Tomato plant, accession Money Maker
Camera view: tilt-top (135 deg); turntable rotation: 90 degrees
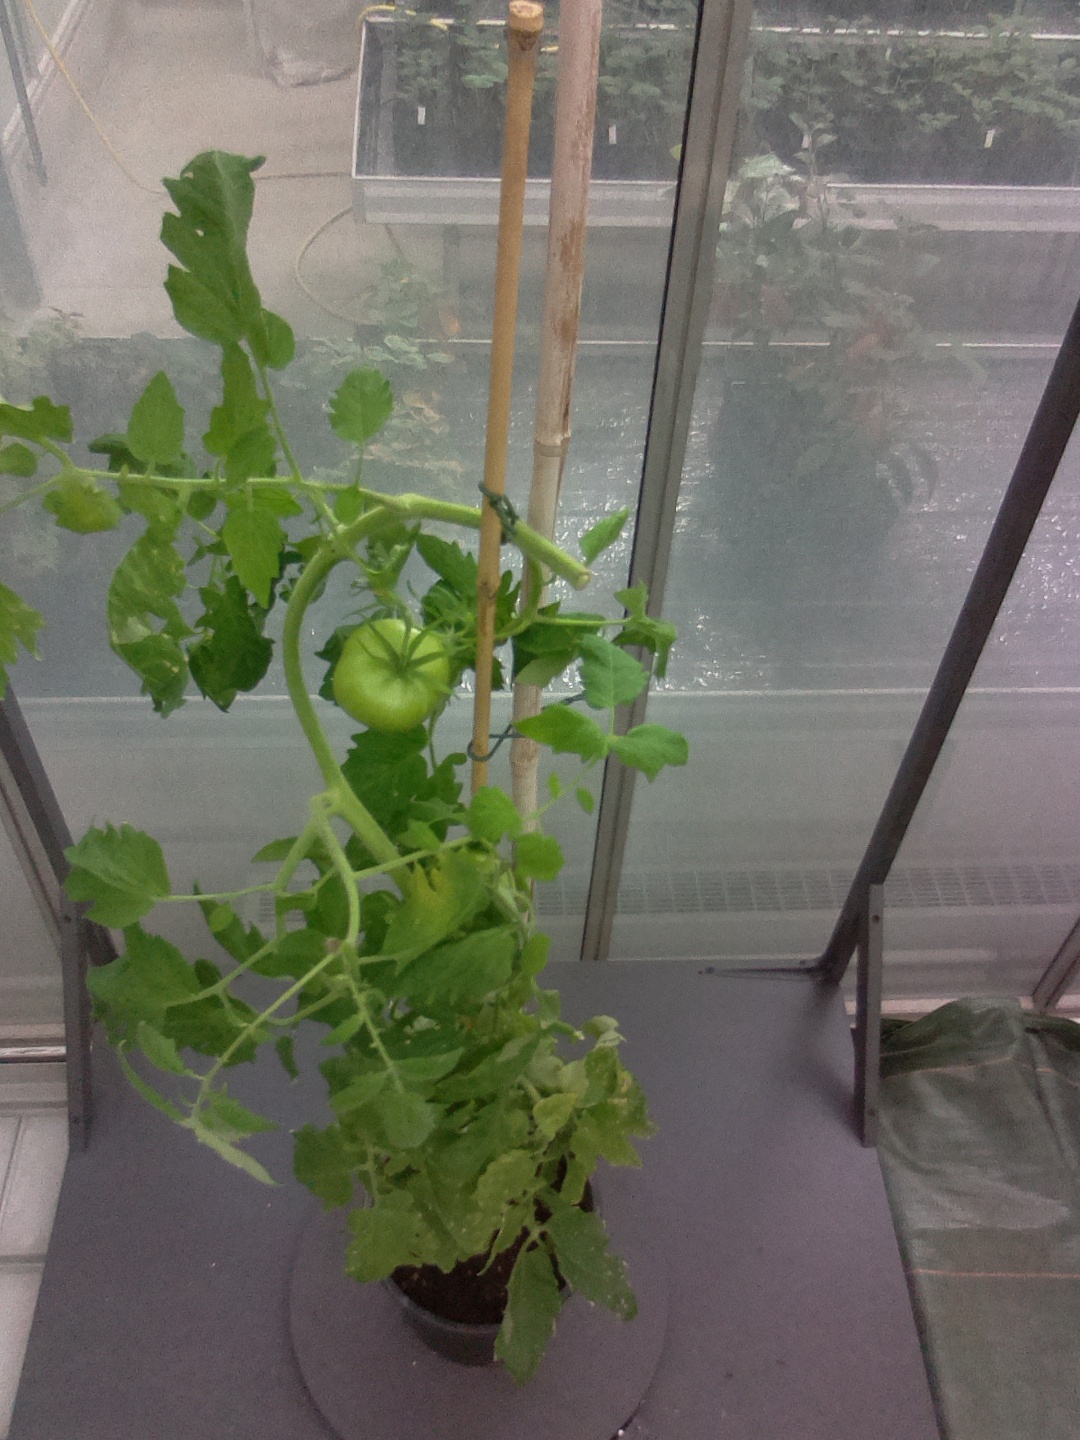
BBCH growth stage 77: 70%-80% of final fruit size